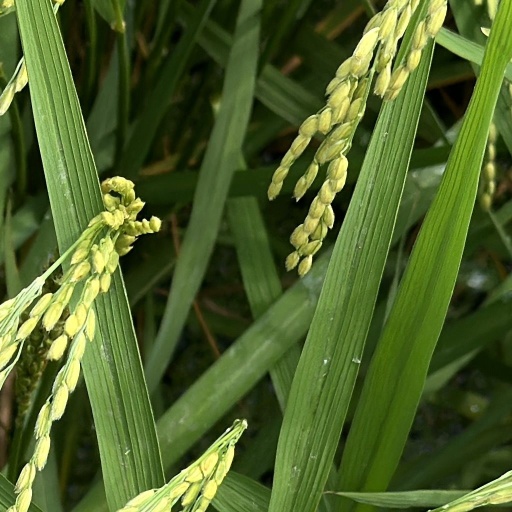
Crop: rice